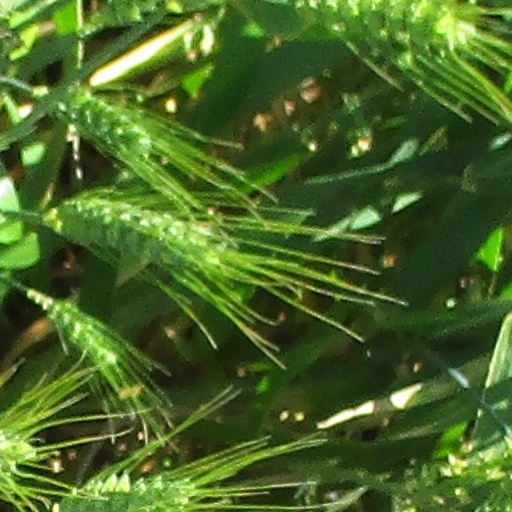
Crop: wheat